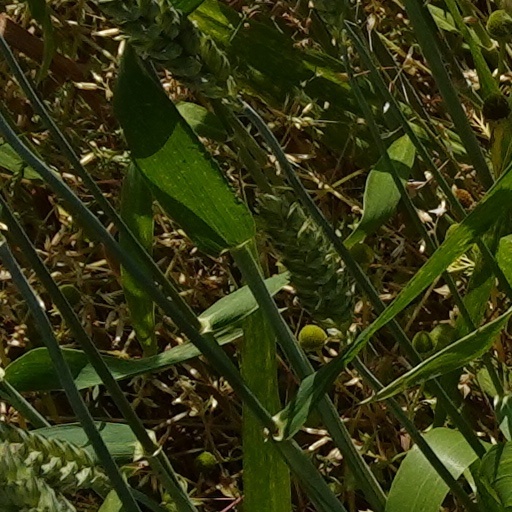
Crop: wheat